Washington & Jefferson College

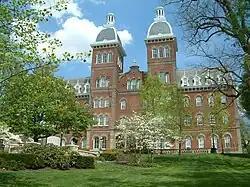
Old Main

Baker's successor, Ralph Cooper Hutchison, was much more popular with the student body. In an effort to strengthen the college's science department, Hutchison extended and expanded the southern portion of the campus, adding the Lazear Chemistry Hall and purchasing McIlvane Hall. When World War II broke out, the campus was opened to the Army Administration School, where hundreds of soldiers received their "training in classifications." Hutchison resigned in 1945 to take the presidency of his alma mater, Lafayette College. James Herbert Case, Jr., who was president from 1946 to 1950, constructed several new dormitories to handle the influx of veterans under the G.I. Bill. In 1950, Boyd Crumrine Patterson assumed the presidency and oversaw curriculum revisions and the construction of a number of buildings, including the Henry Memorial Center, 10 Greek housing units in the center of campus, the U. Grant Miller Library, the Student Center, the Commons, and two new dormitories. His fundraising abilities grew the college's endowment expanded from $2.3 million to nearly $11 million. Patterson retired in 1970, the same year that the trustees authorized the admission of women as undergraduate students. Howard J. Burnett took office as president that year and hired the college's first female faculty members and the first female dean. The college also adopted a new academic calendar to include intersession and expanded its academic programs to include the Entrepreneurial Studies Program, the Freshman Forum, and several cooperative international education programs. Student enrollment grew from 830 in 1970 to 1,100 in 1998. Burnett retired as president in 1998.